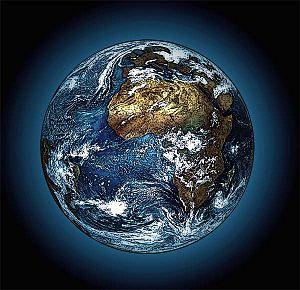
Le paradoxe de Fermi est le nom donné à une série de questions que s'est posées le physicien italien Enrico Fermi en 1950, alors qu'il débattait avec des amis de la possibilité d'une vie et d'une visite extraterrestre.
L'écologie ou écologie scientifique, parfois assimilée à la bioécologie ou à la bionomie, est une science qui étudie les êtres vivants dans leur milieu en tenant compte de leurs interactions. Cet ensemble, qui contient les êtres vivants, leur milieu de vie et les relations qu'ils entretiennent, forme un écosystème. L'écologie fait partie intégrante de la discipline plus vaste qu'est la science de l'environnement.
L'hypothèse Gaïa, appelée également hypothèse biogéochimique, est une hypothèse controversée, initialement avancée en 1970 par le climatologue anglais James Lovelock en collaboration avec la microbiologiste américaine Lynn Margulis, mais également évoquée par d'autres scientifiques avant eux, selon laquelle la Terre serait « un système physiologique dynamique qui inclut la biosphère et maintient notre planète depuis plus de trois milliards d'années en harmonie avec la vie ».